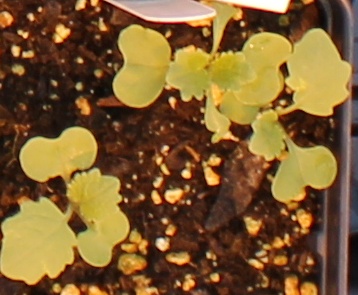
Label: Canola